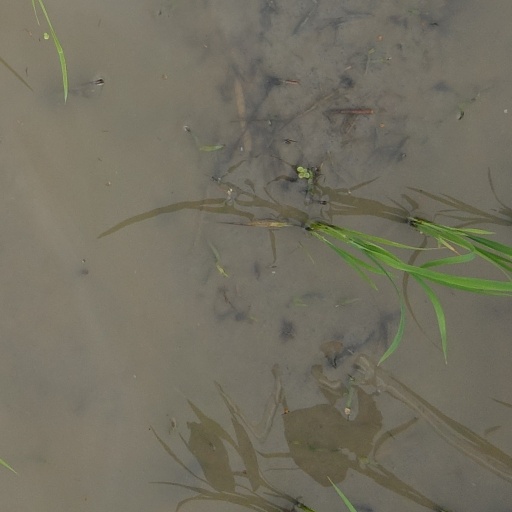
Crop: rice